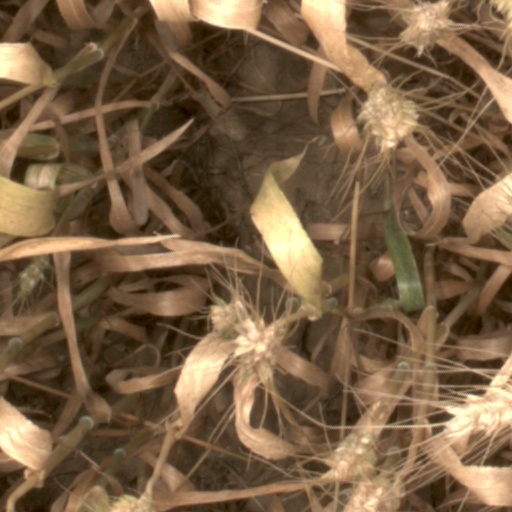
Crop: wheat